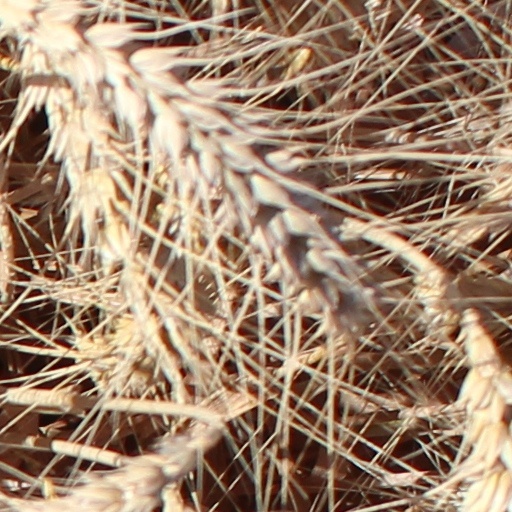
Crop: wheat